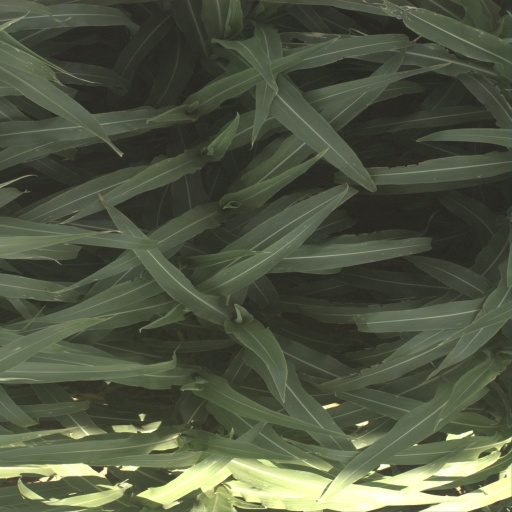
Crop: sorghum